United States Department of the Interior

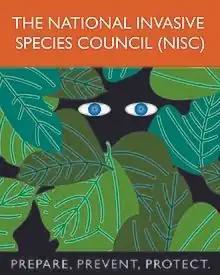
Logo of the National Invasive Species Council

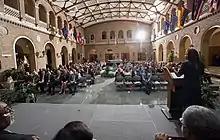
Office of Small and Disadvantaged Business Utilization Deputy Director, Michelle E. Warren, leading an awards ceremony in Washington, D.C.

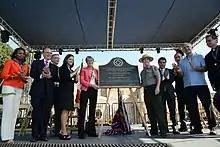
Deputy Assistant Secretary for Fish, Wildlife and Parks, Michael Bean (third from left), at the dedication of San Antonio Missions UNESCO World Heritage Site

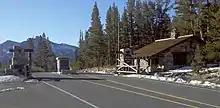
Eastern entry station to Yosemite National Park

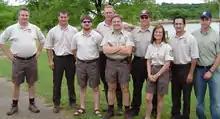
Fish and Wildlife Service personnel in Texas

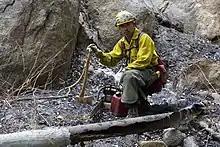
A Bureau of Indian Affairs firefighter at the La Jolla Indian Reservation

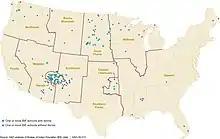
2016 map of Bureau of Indian Education schools

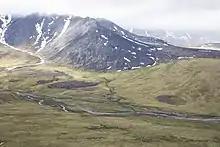
A Bureau of Land Management Wilderness Study Area in northern Alaska

DOI Convocation Honor Award is the most prestigious recognition that can be granted by the department.